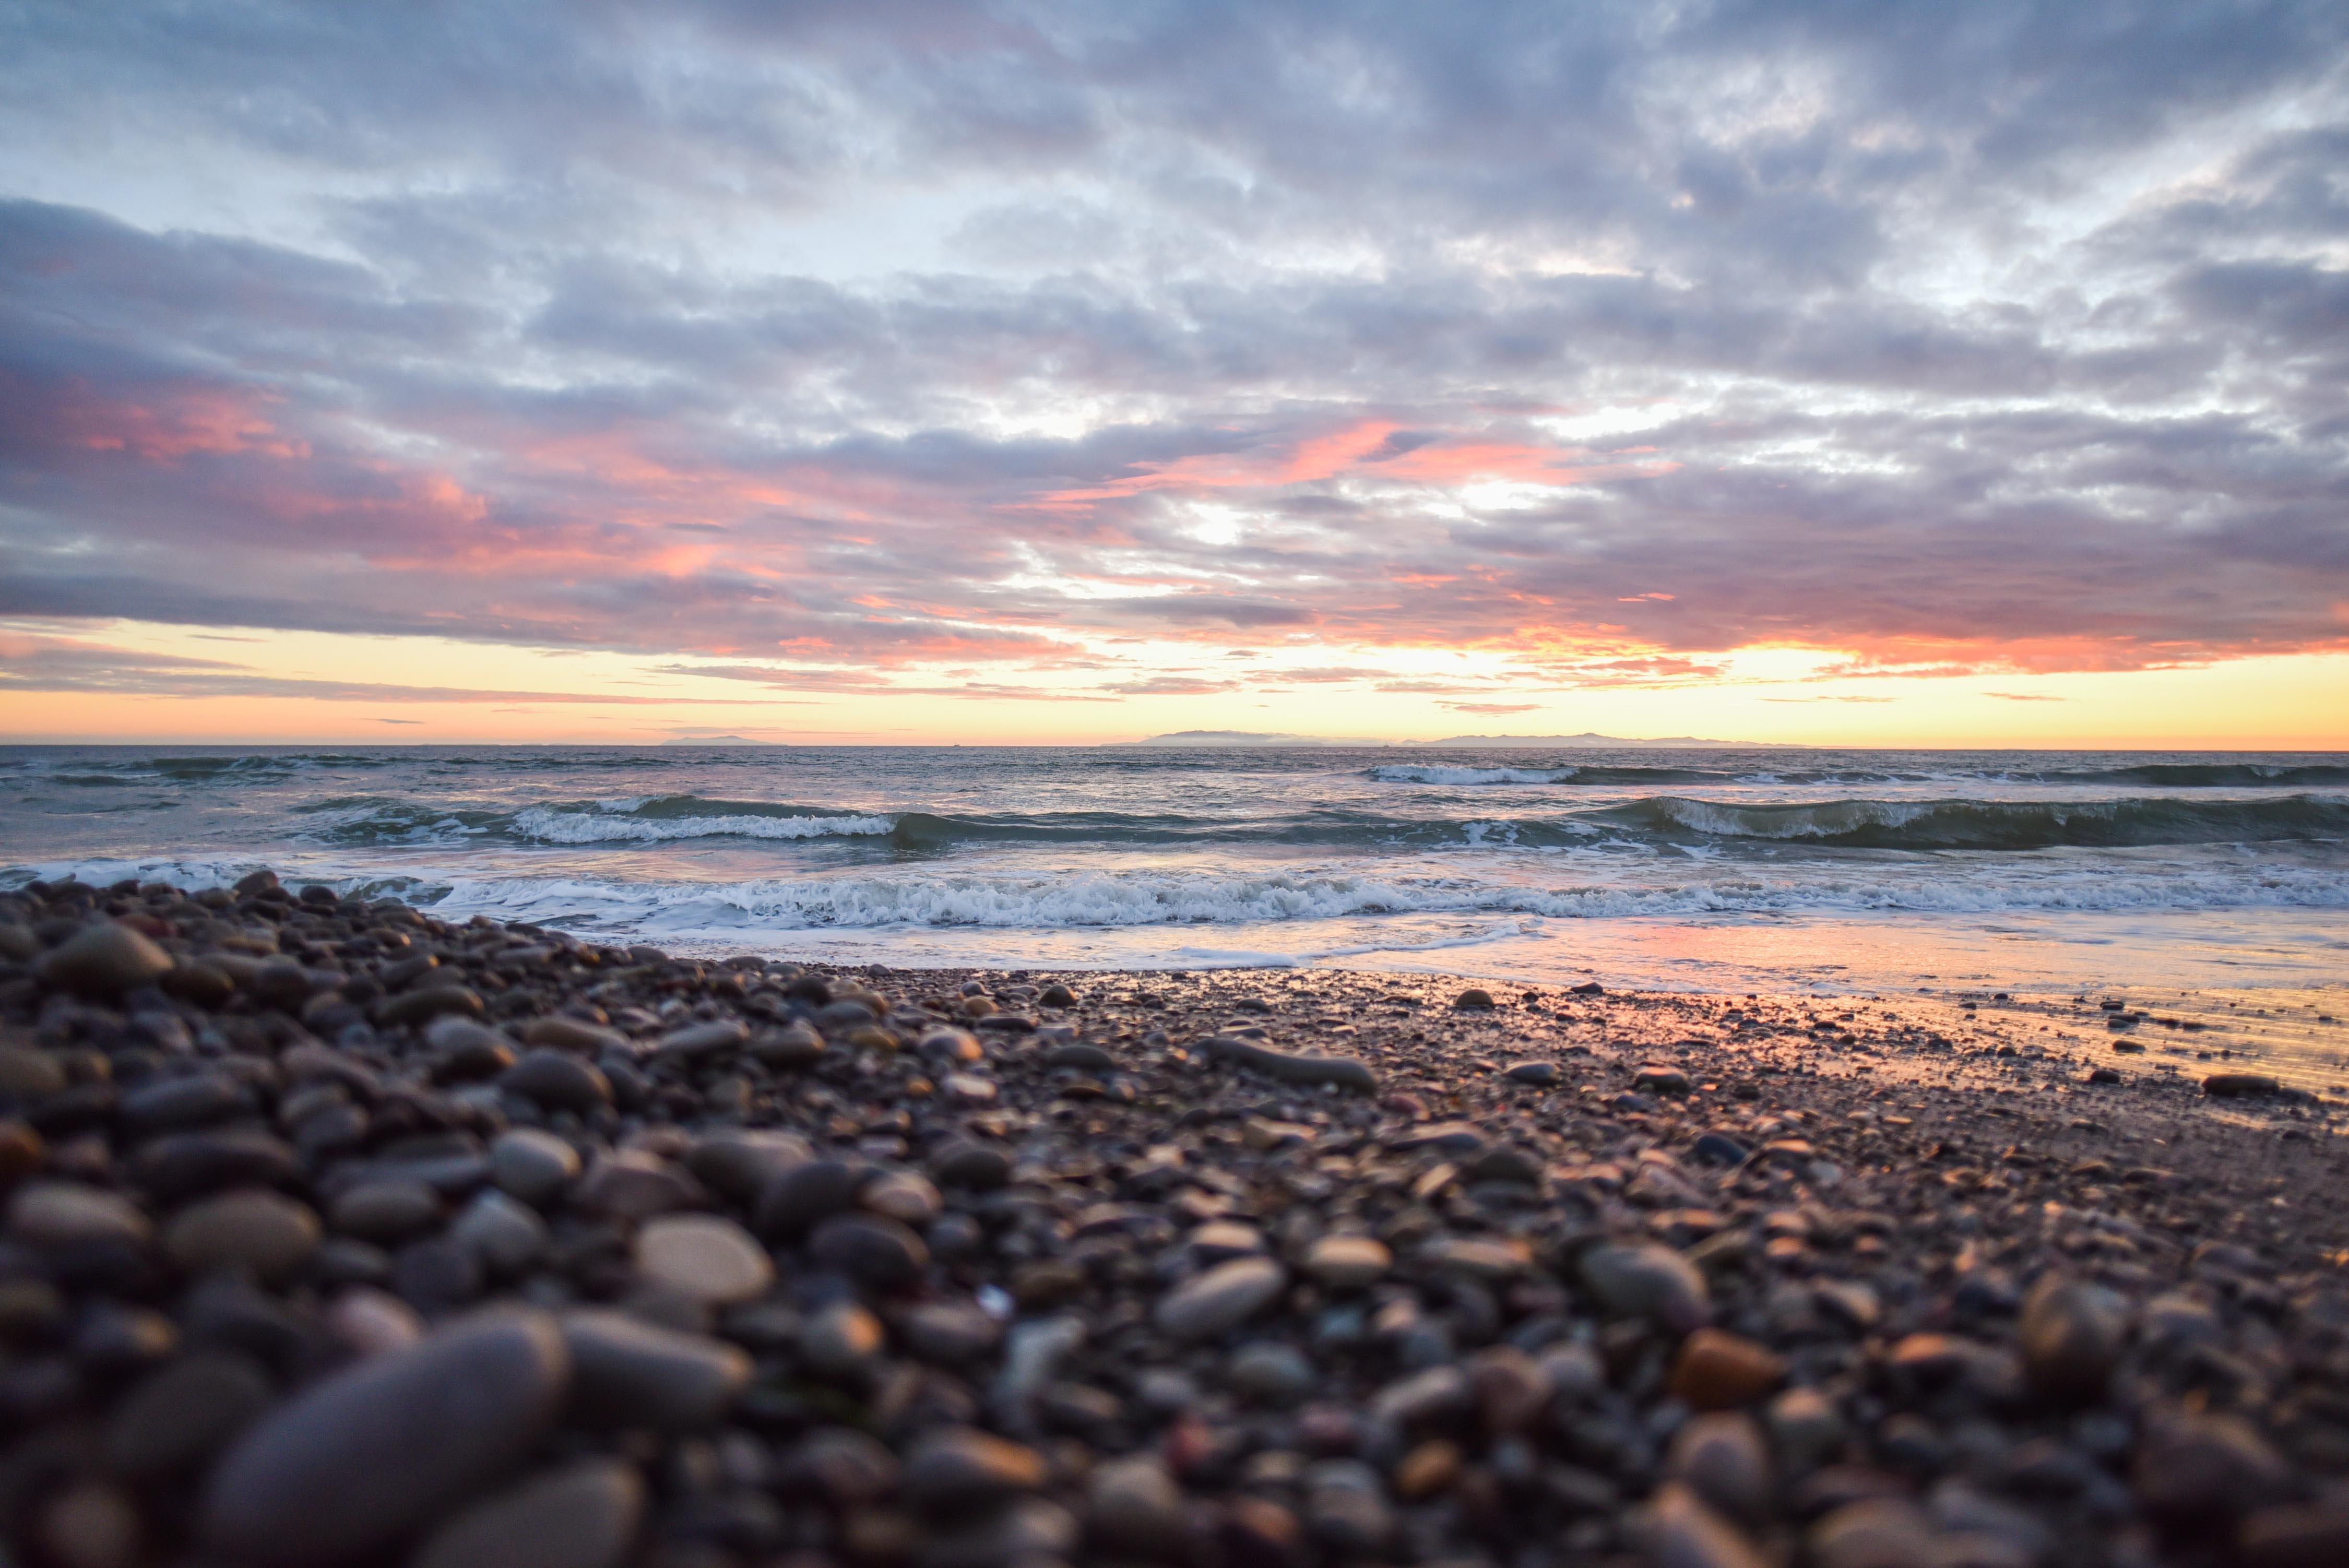
beach, sea, coast, nature, sand, rock, ocean, horizon, light, cloud, sky, sunrise, sunset, sunlight, morning, shore, wave, dawn, dusk, evening, seascape, bay, colorful, material, body of water, rocks, stones, waves, clouds, pebbles, scene, nobody, wind wave